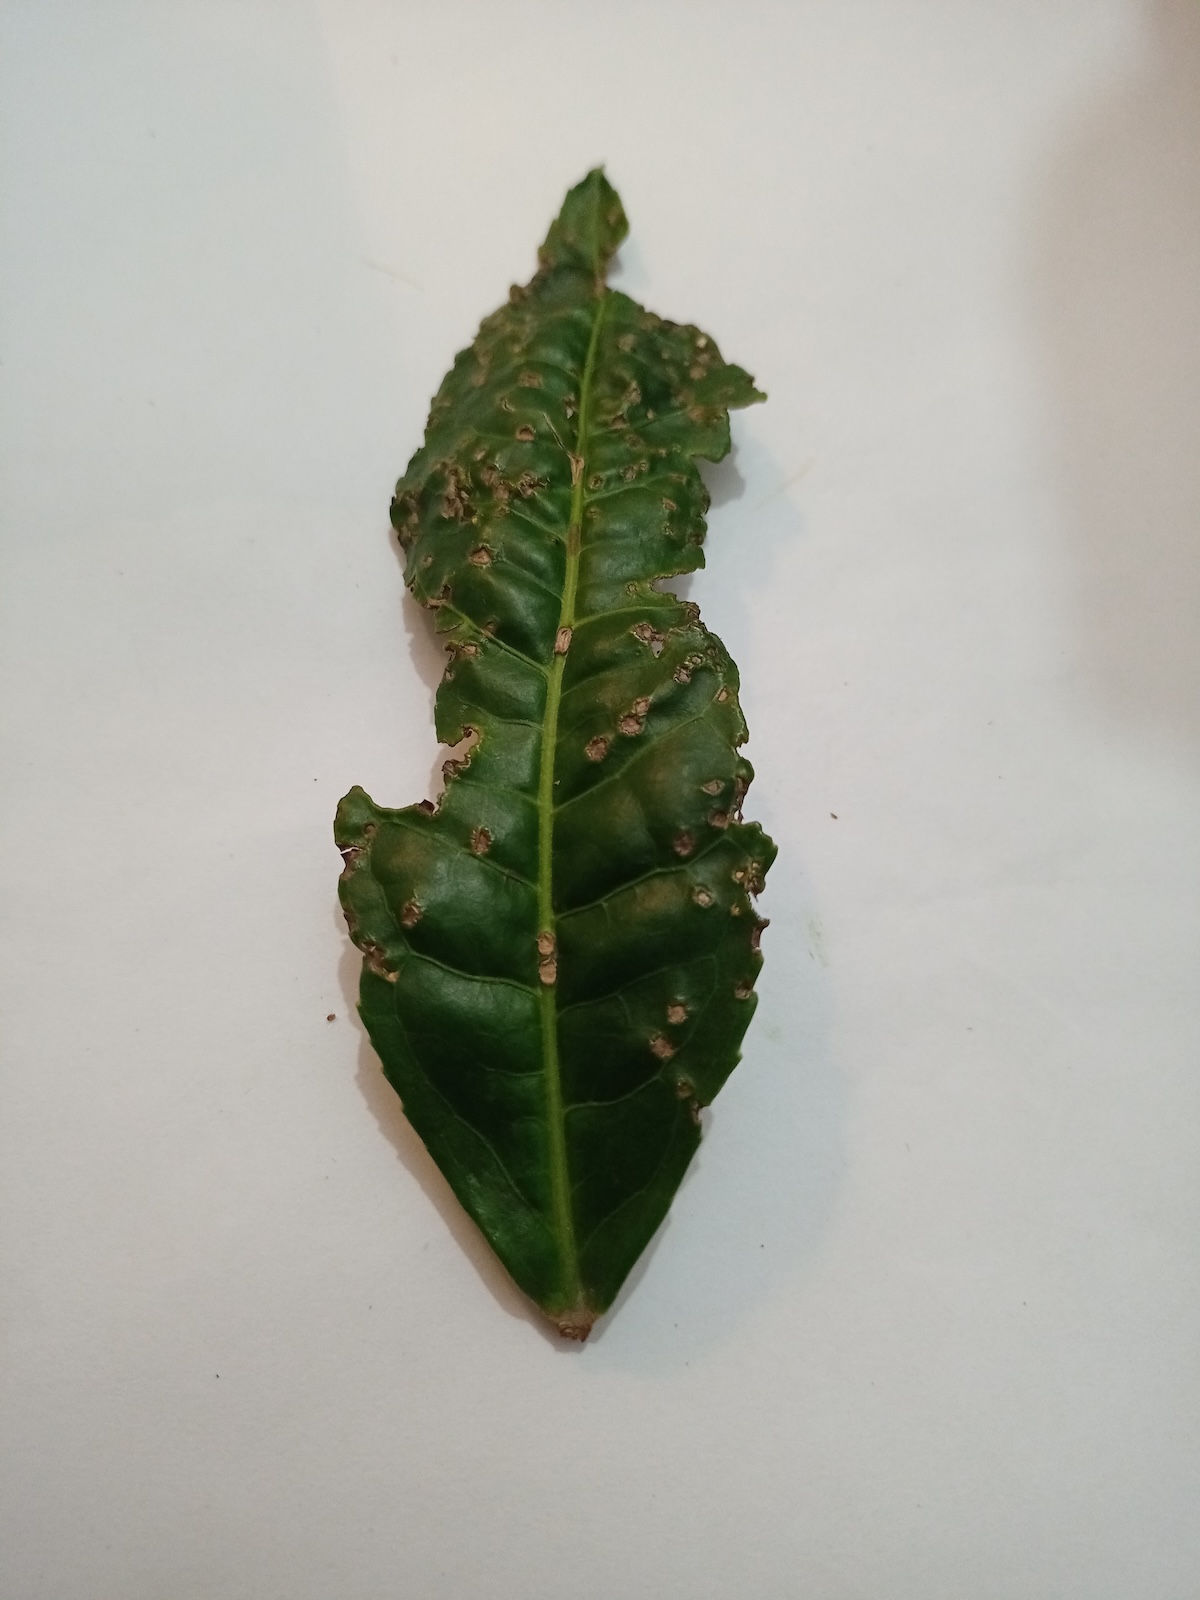
Label: Green mirid bug